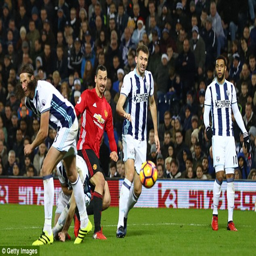
the towering striker has goals for football team and 10 in his last games